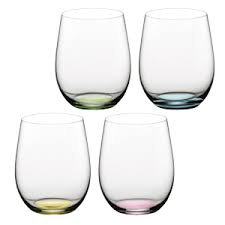
Waste category: glass